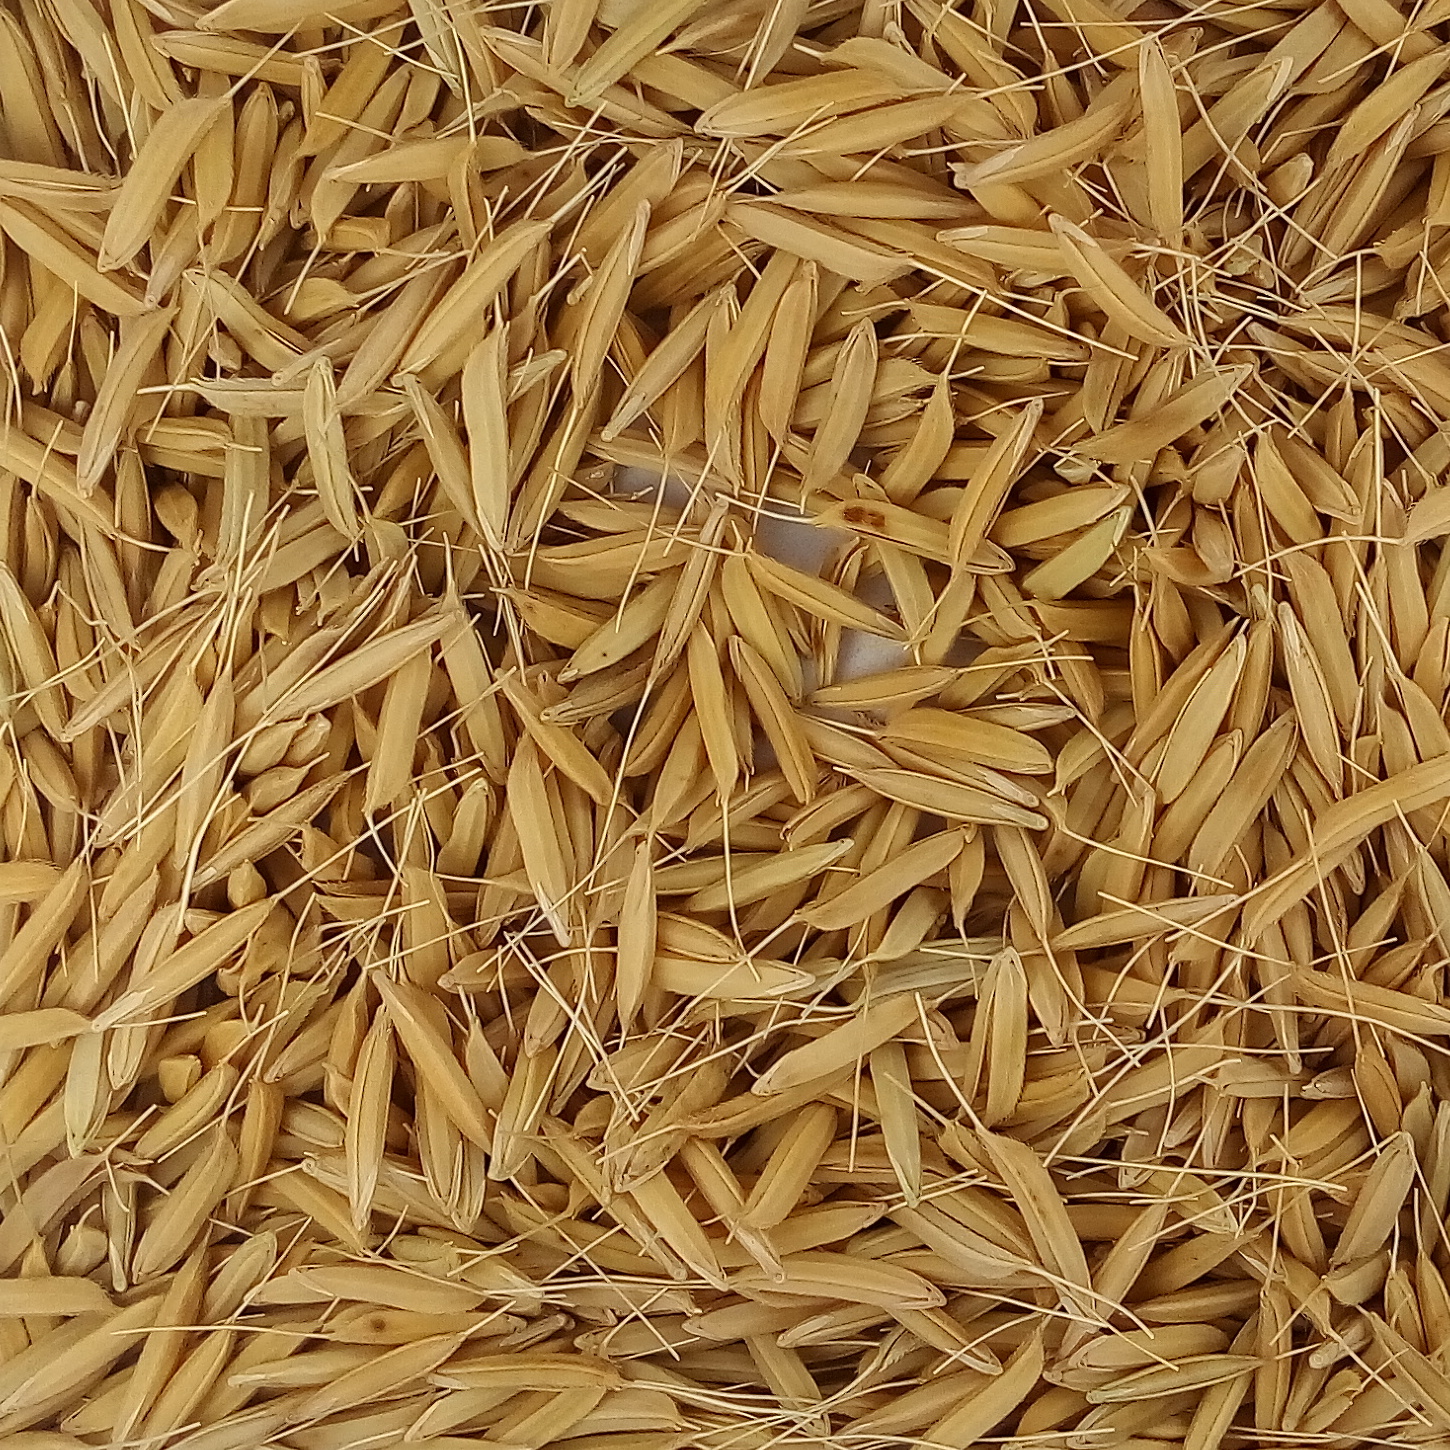
Rice seed variety: PB1